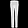
Label: Trouser